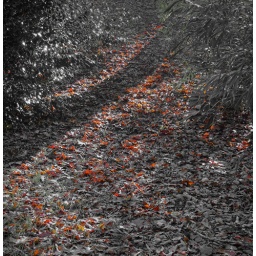
The crawlers cover the floor in the red ochre corridor.